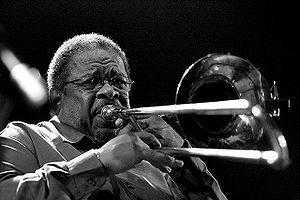
Fred Wesley
Fred Wesley est un tromboniste et arrangeur américain de jazz et de funk.